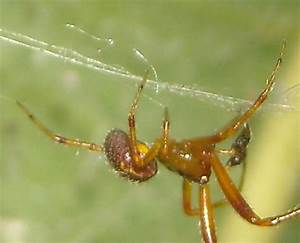
Label: spider